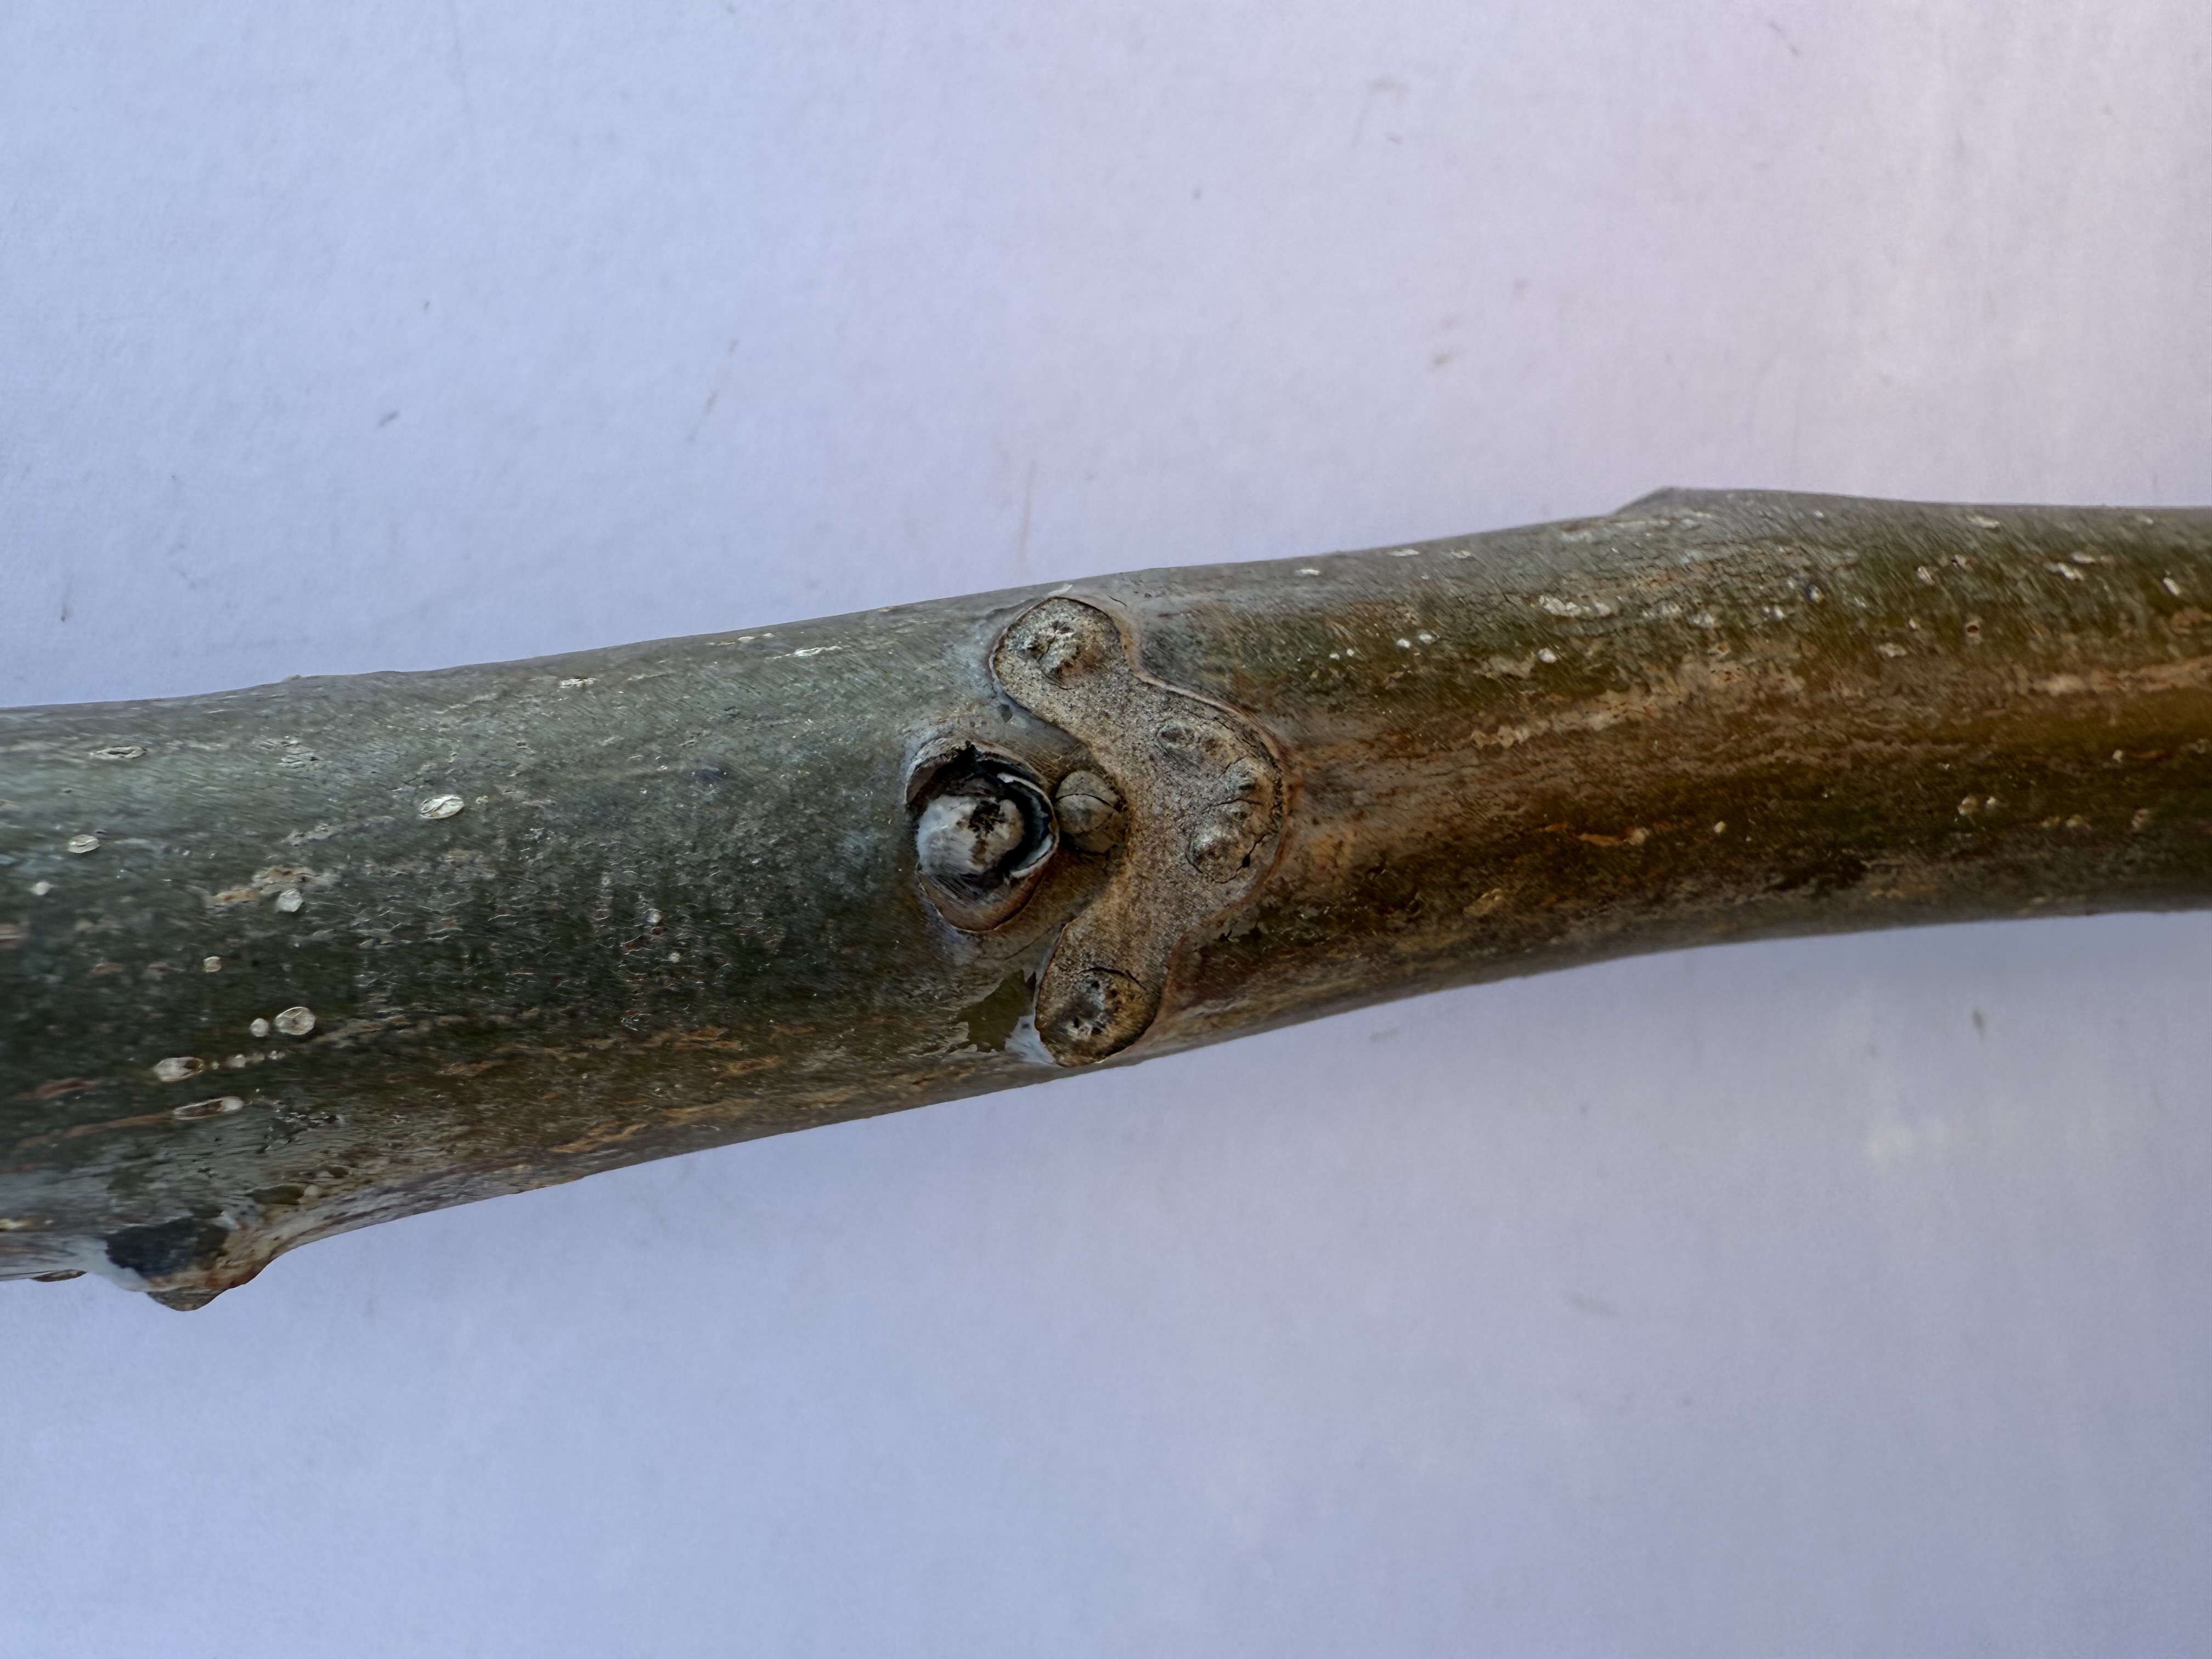
Variety: Sebin Walnut